Seenroot

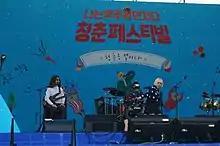
Seenroot at the 2015 Bluespring Festival

Seenroot's first release "Comfortable Song" was included on the compilation album "Between the Cafes Vol.2" (2013), which featured songs from new acoustic indie music acts. The duo released its debut single "Cap Song" on April 4, 2014. The pair participated in over 200 performances and festivals for the following ten months. Seenroot released its debut self-titled mini-album on February 26, 2015. Writing for newspaper "No Cut News", Kim Hyeon-shik described the lead single "Sweet Heart" as "cheerful and fresh", noting its "peculiar attraction". The band released its first studio album "Seenroot's Wonderland" on June 15, 2016.